Born on the Fourth of July (film)

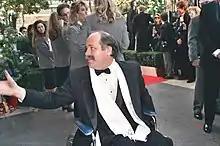
Ron Kovic attending the 62nd Academy Awards on March 26, 1990. He and Stone received an Oscar nomination for Best Adapted Screenplay and won a Golden Globe Award for Best Screenplay twenty-two years to the day after he was injured.

Based on 56 reviews, "Born on the Fourth of July" holds a score of 84% on review aggregator Rotten Tomatoes, with an average rating of 7.50/10. The website's consensus reads, "Led by an unforgettable performance from Tom Cruise, "Born on the Fourth of July" finds director Oliver Stone tackling thought-provoking subject matter with ambitious élan." Metacritic assigned the film a weighted average score of 75 out of 100 based on reviews from 16 critics, indicating "generally favorable" reviews. Audiences polled by CinemaScore gave the film an average grade of "A−" on an A+ to F scale.